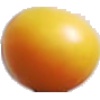
Label: Cherry Wax Yellow 1